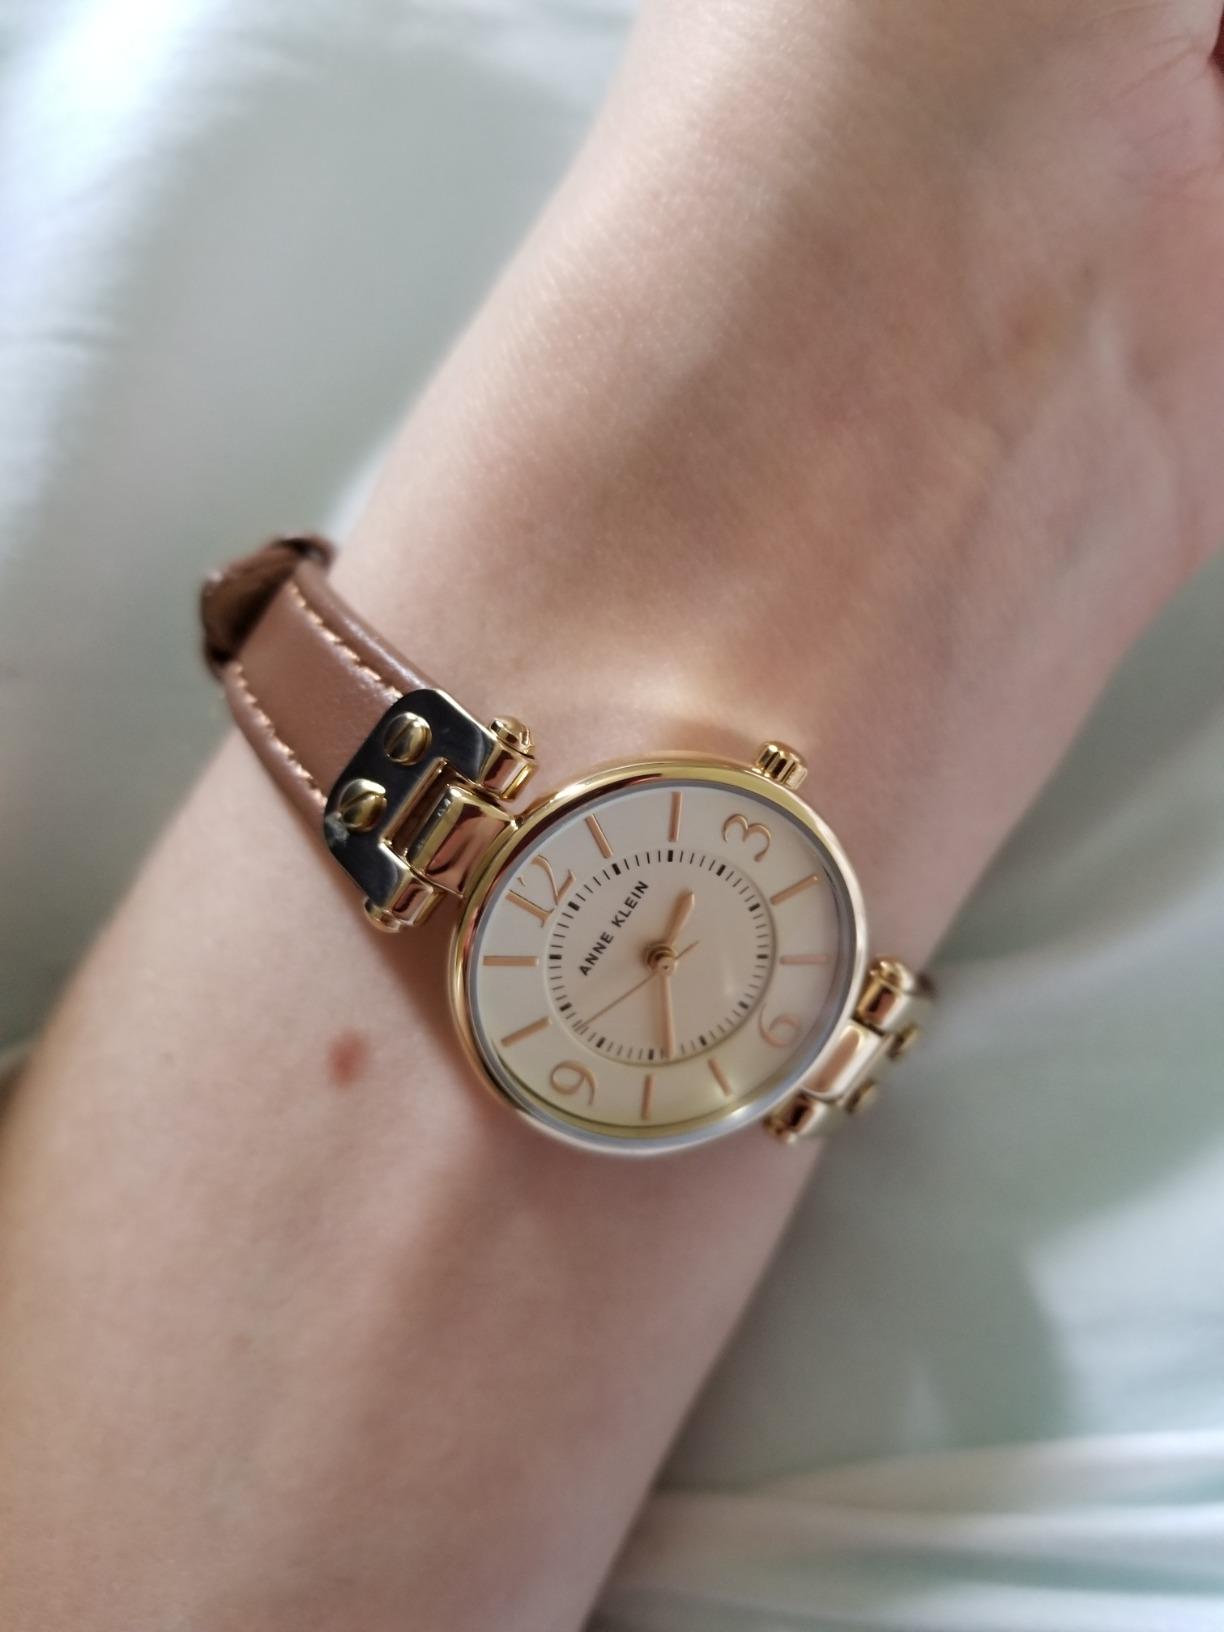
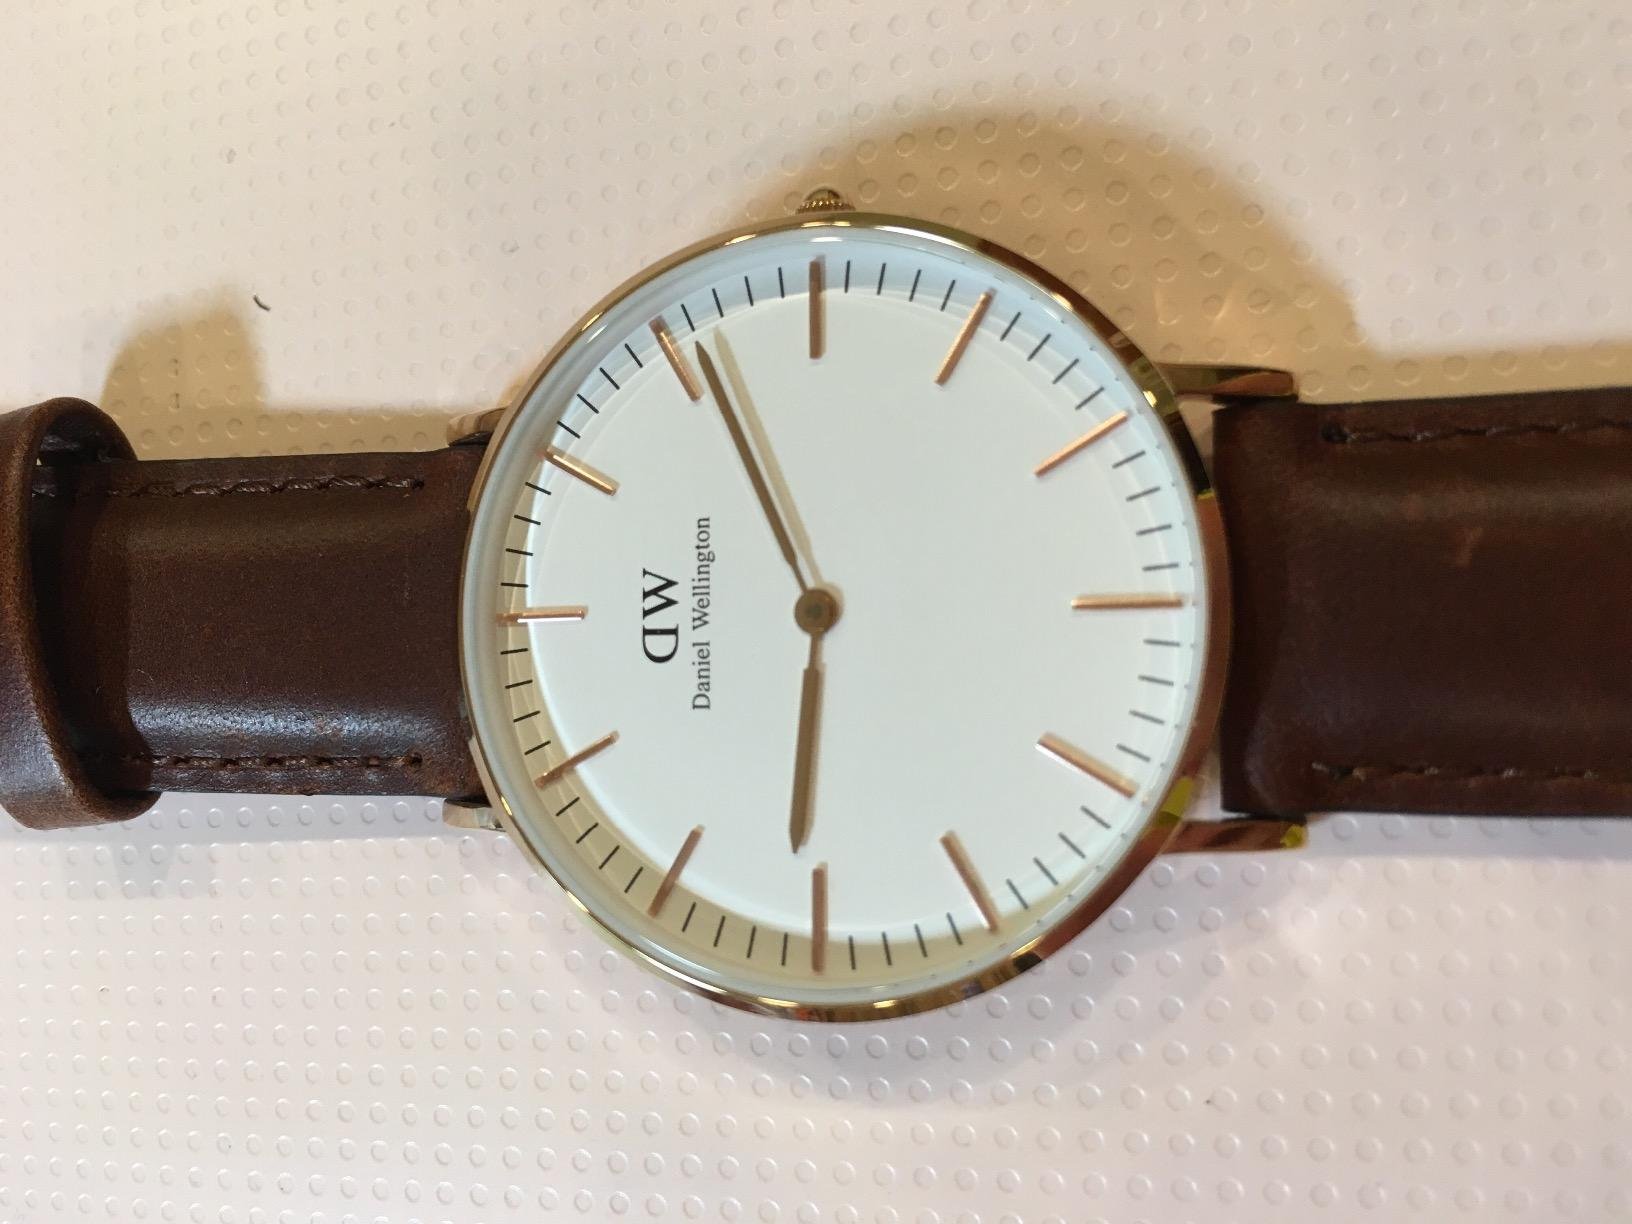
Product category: accessories_watch
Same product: no